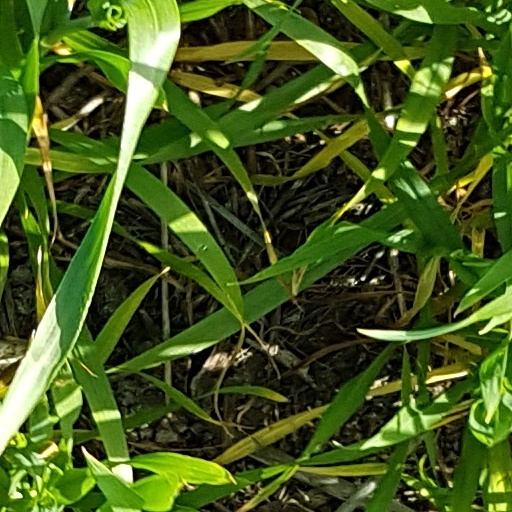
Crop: wheat